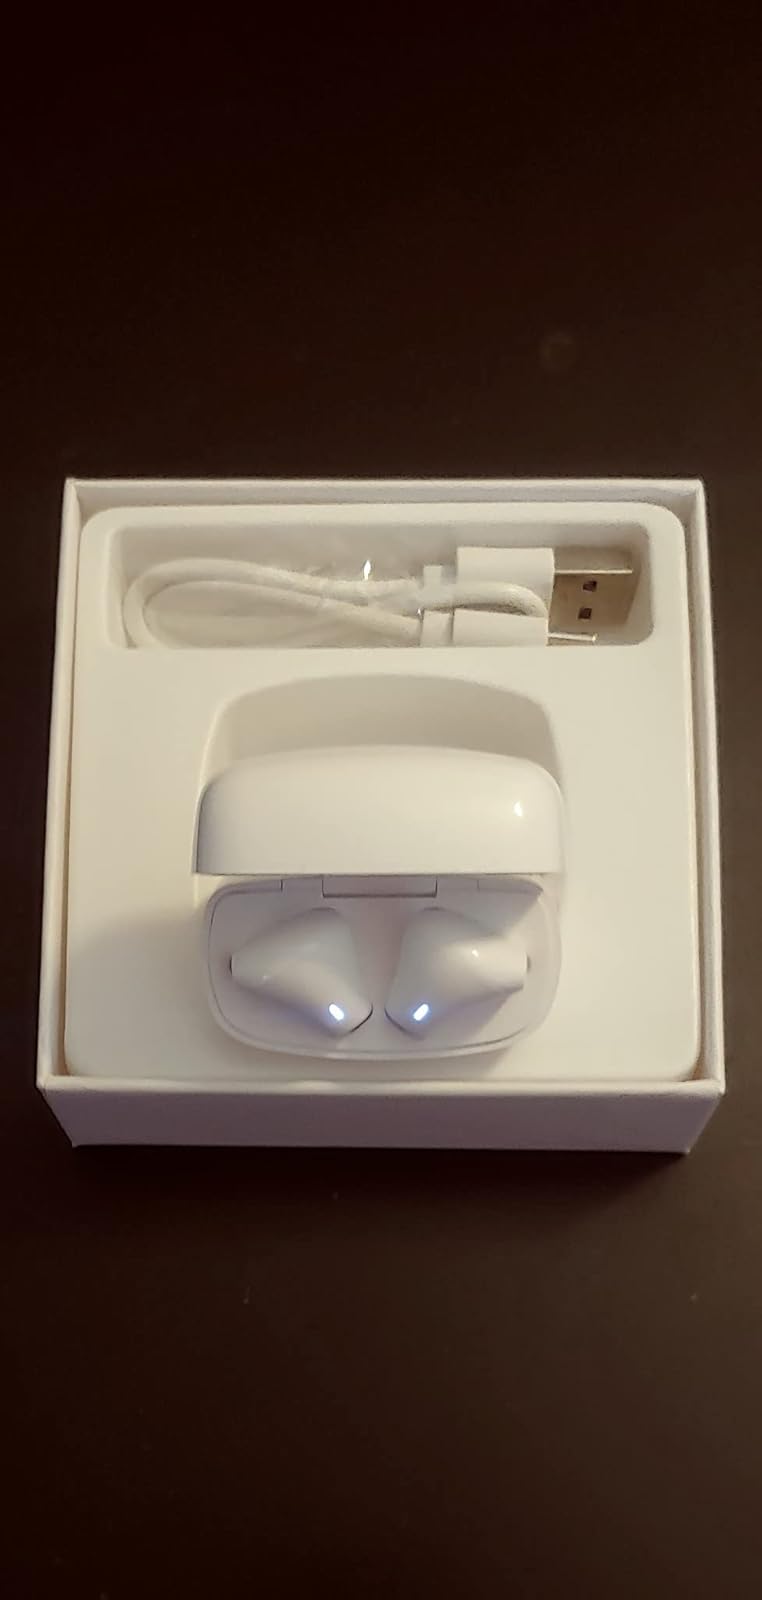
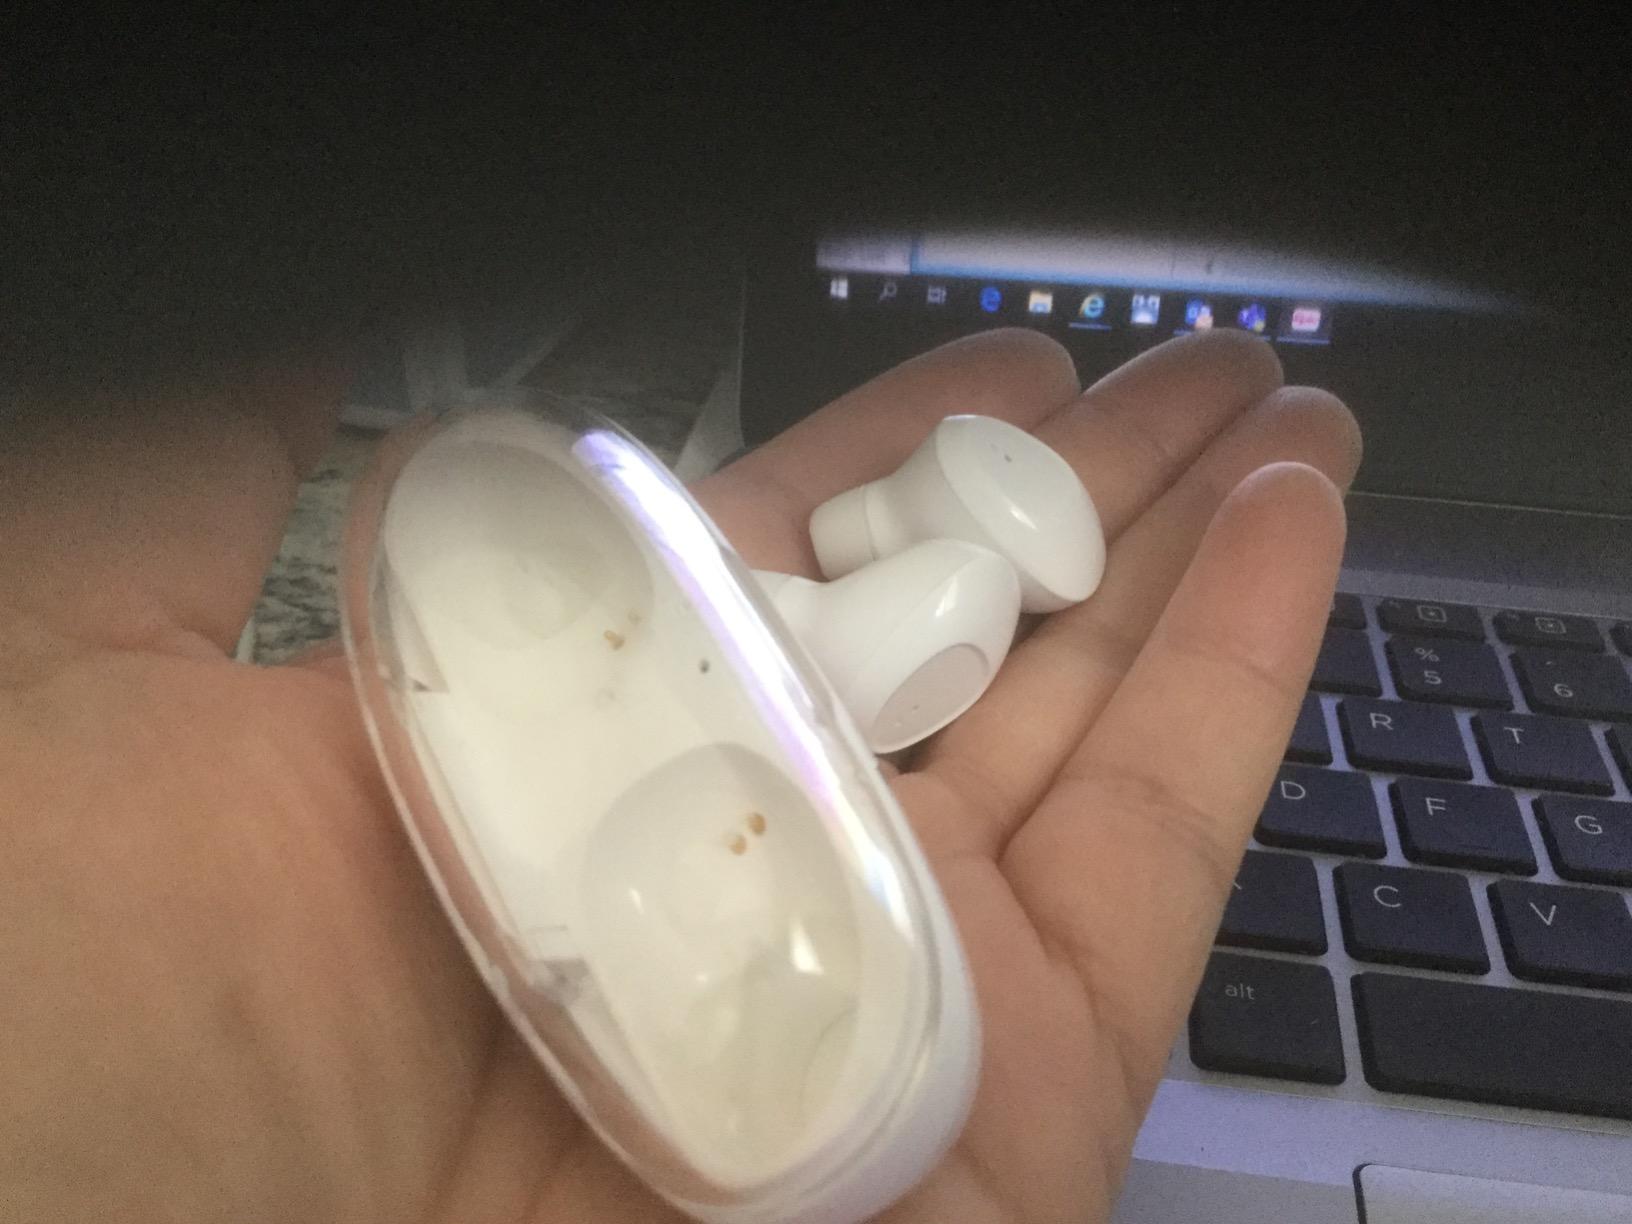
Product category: earbuds
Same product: no